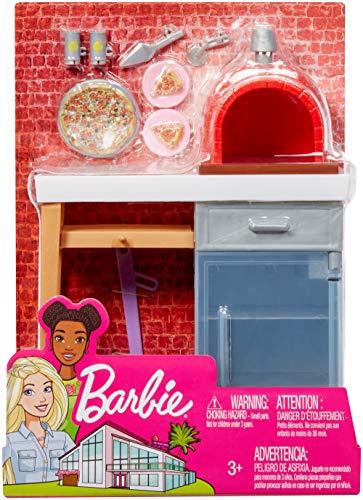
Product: Barbie Outdoor Furniture Set, Brick Pizza Oven
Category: Toys & Games | Dolls & Accessories | Playsets
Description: Soak up the sun with this Barbie collection of outdoor furniture.
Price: $7.99
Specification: ProductDimensions:7.5x3.2x10.5inches|ItemWeight:3.52ounces|ShippingWeight:12.8ounces(Viewshippingratesandpolicies)|ASIN:B07FFKDCNQ|Itemmodelnumber:FXG39|Manufacturerrecommendedage:36months-7years